Answer in natural language. Consider the 3D positions of the objects in the scene and not just the 2D positions in the image. Is the centerpoint of  dark brown wooden bunk bed with blue bedding at a higher height than Doorway? Choose between the following options: yes or no
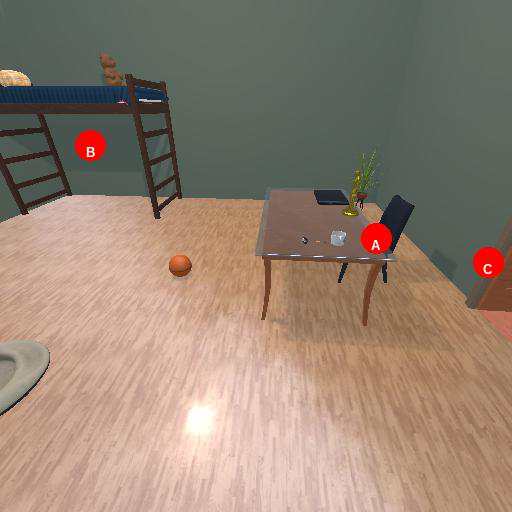
<answer>yes</answer>